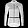
Label: Coat